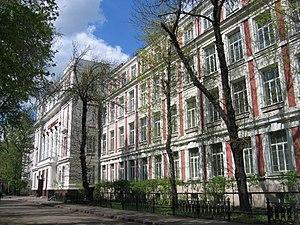
L’Université russe de transport forme depuis sa création, en 1896, des ingénieurs des transports, mais aussi des économistes et des juristes. Avec plus de 118 000 étudiants, c'est la plus grande école d'ingénieurs de Russie.